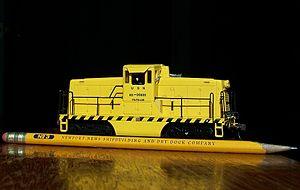
L'échelle HO est l'échelle en modélisme ferroviaire correspondant au 1:87 en Europe et au 1:87,1 en Amérique du Nord. Il s'agit de l'échelle de réduction la plus utilisée dans le monde.